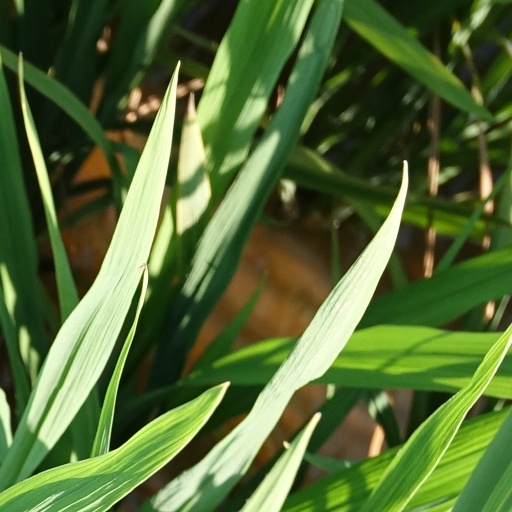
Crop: rice